Goodbye America

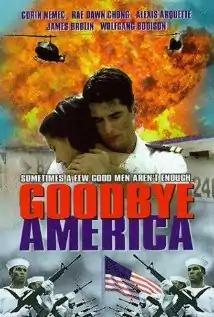
Film poster

Goodbye America is a 1997 action drama directed by Thierry Notz. The film examines how the closing of the U.S. naval base at Subic Bay, Philippines affected the Filipinos and the Americans who had served there. The film was an attempt to bring Filipino cinema into the international audience.